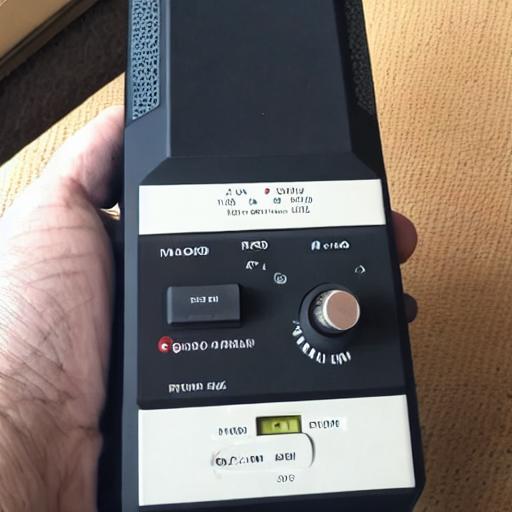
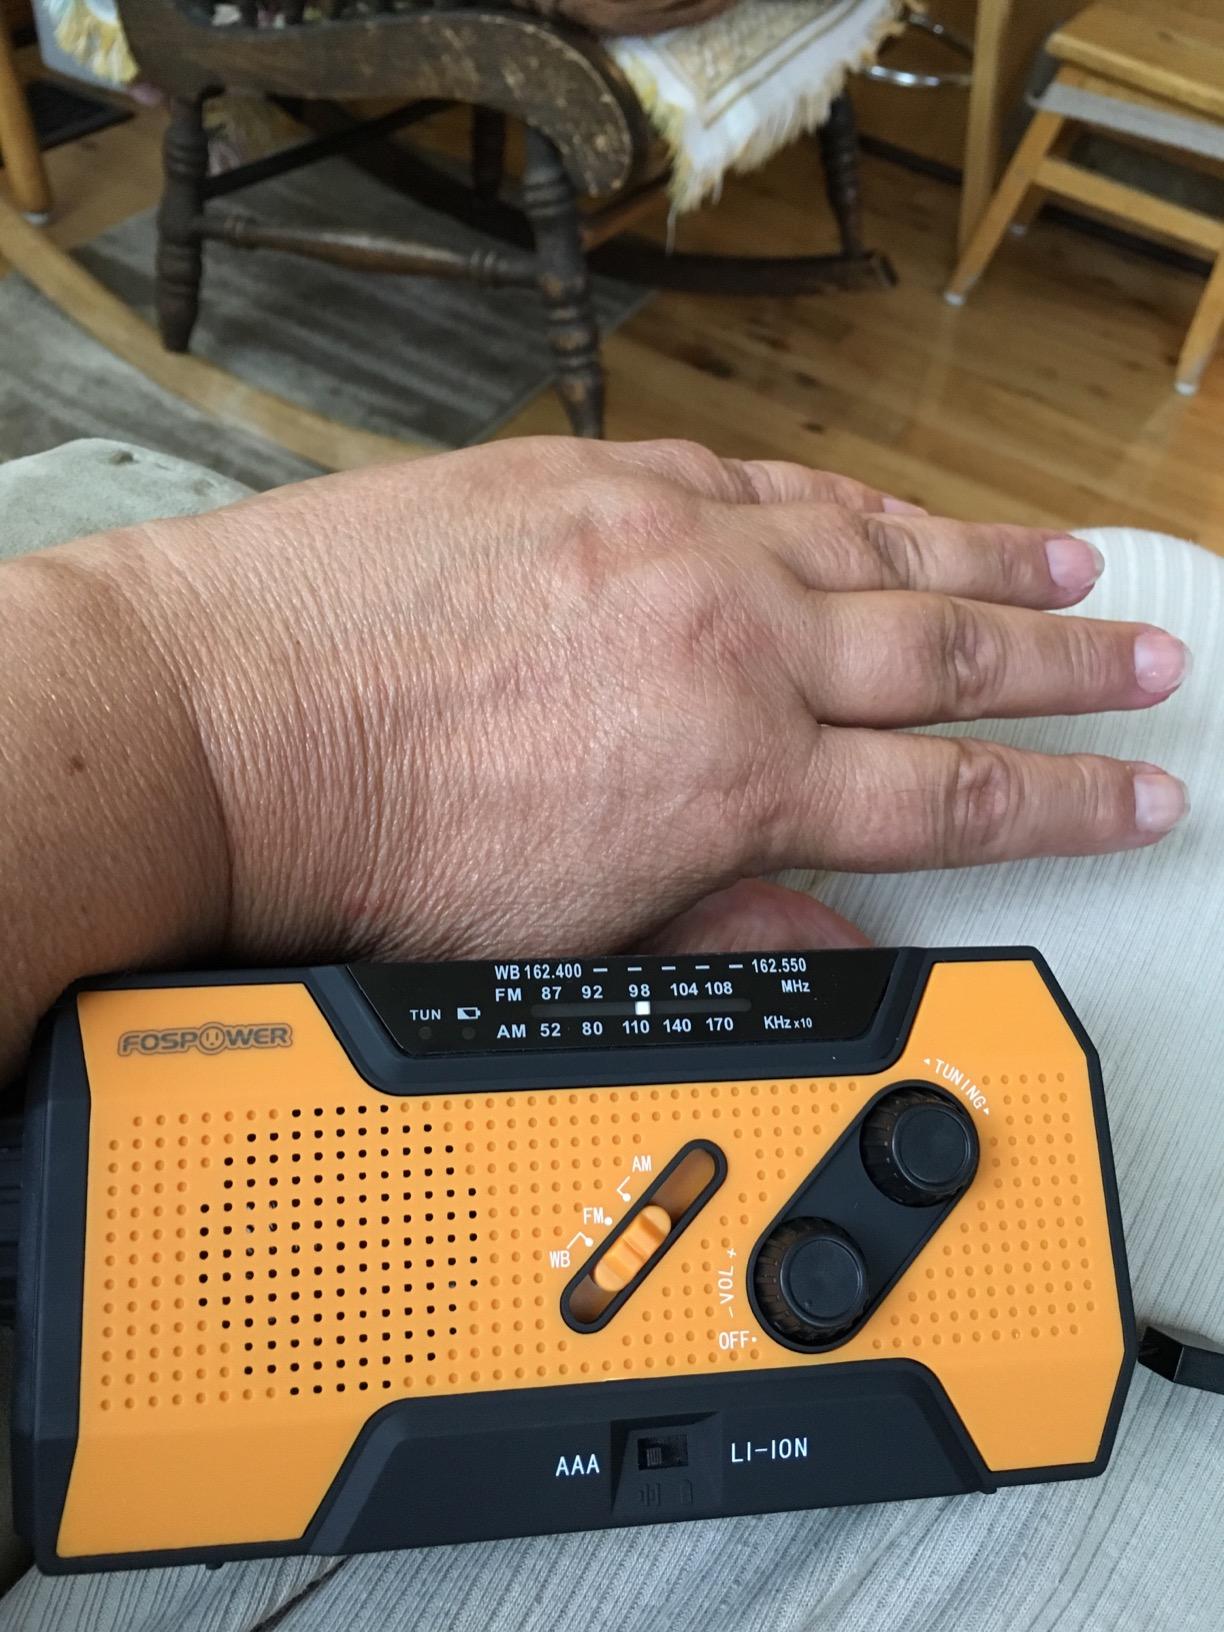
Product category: radio
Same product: no